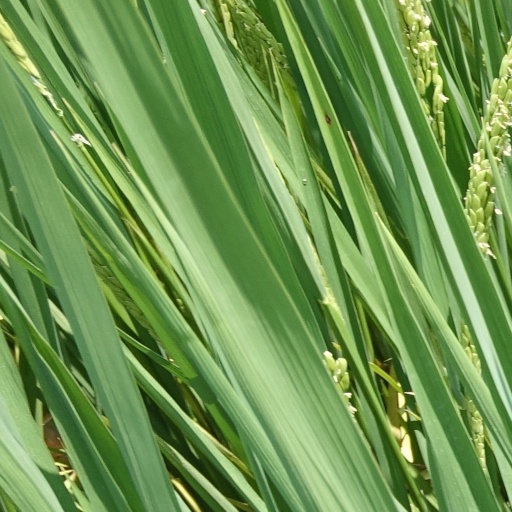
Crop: rice